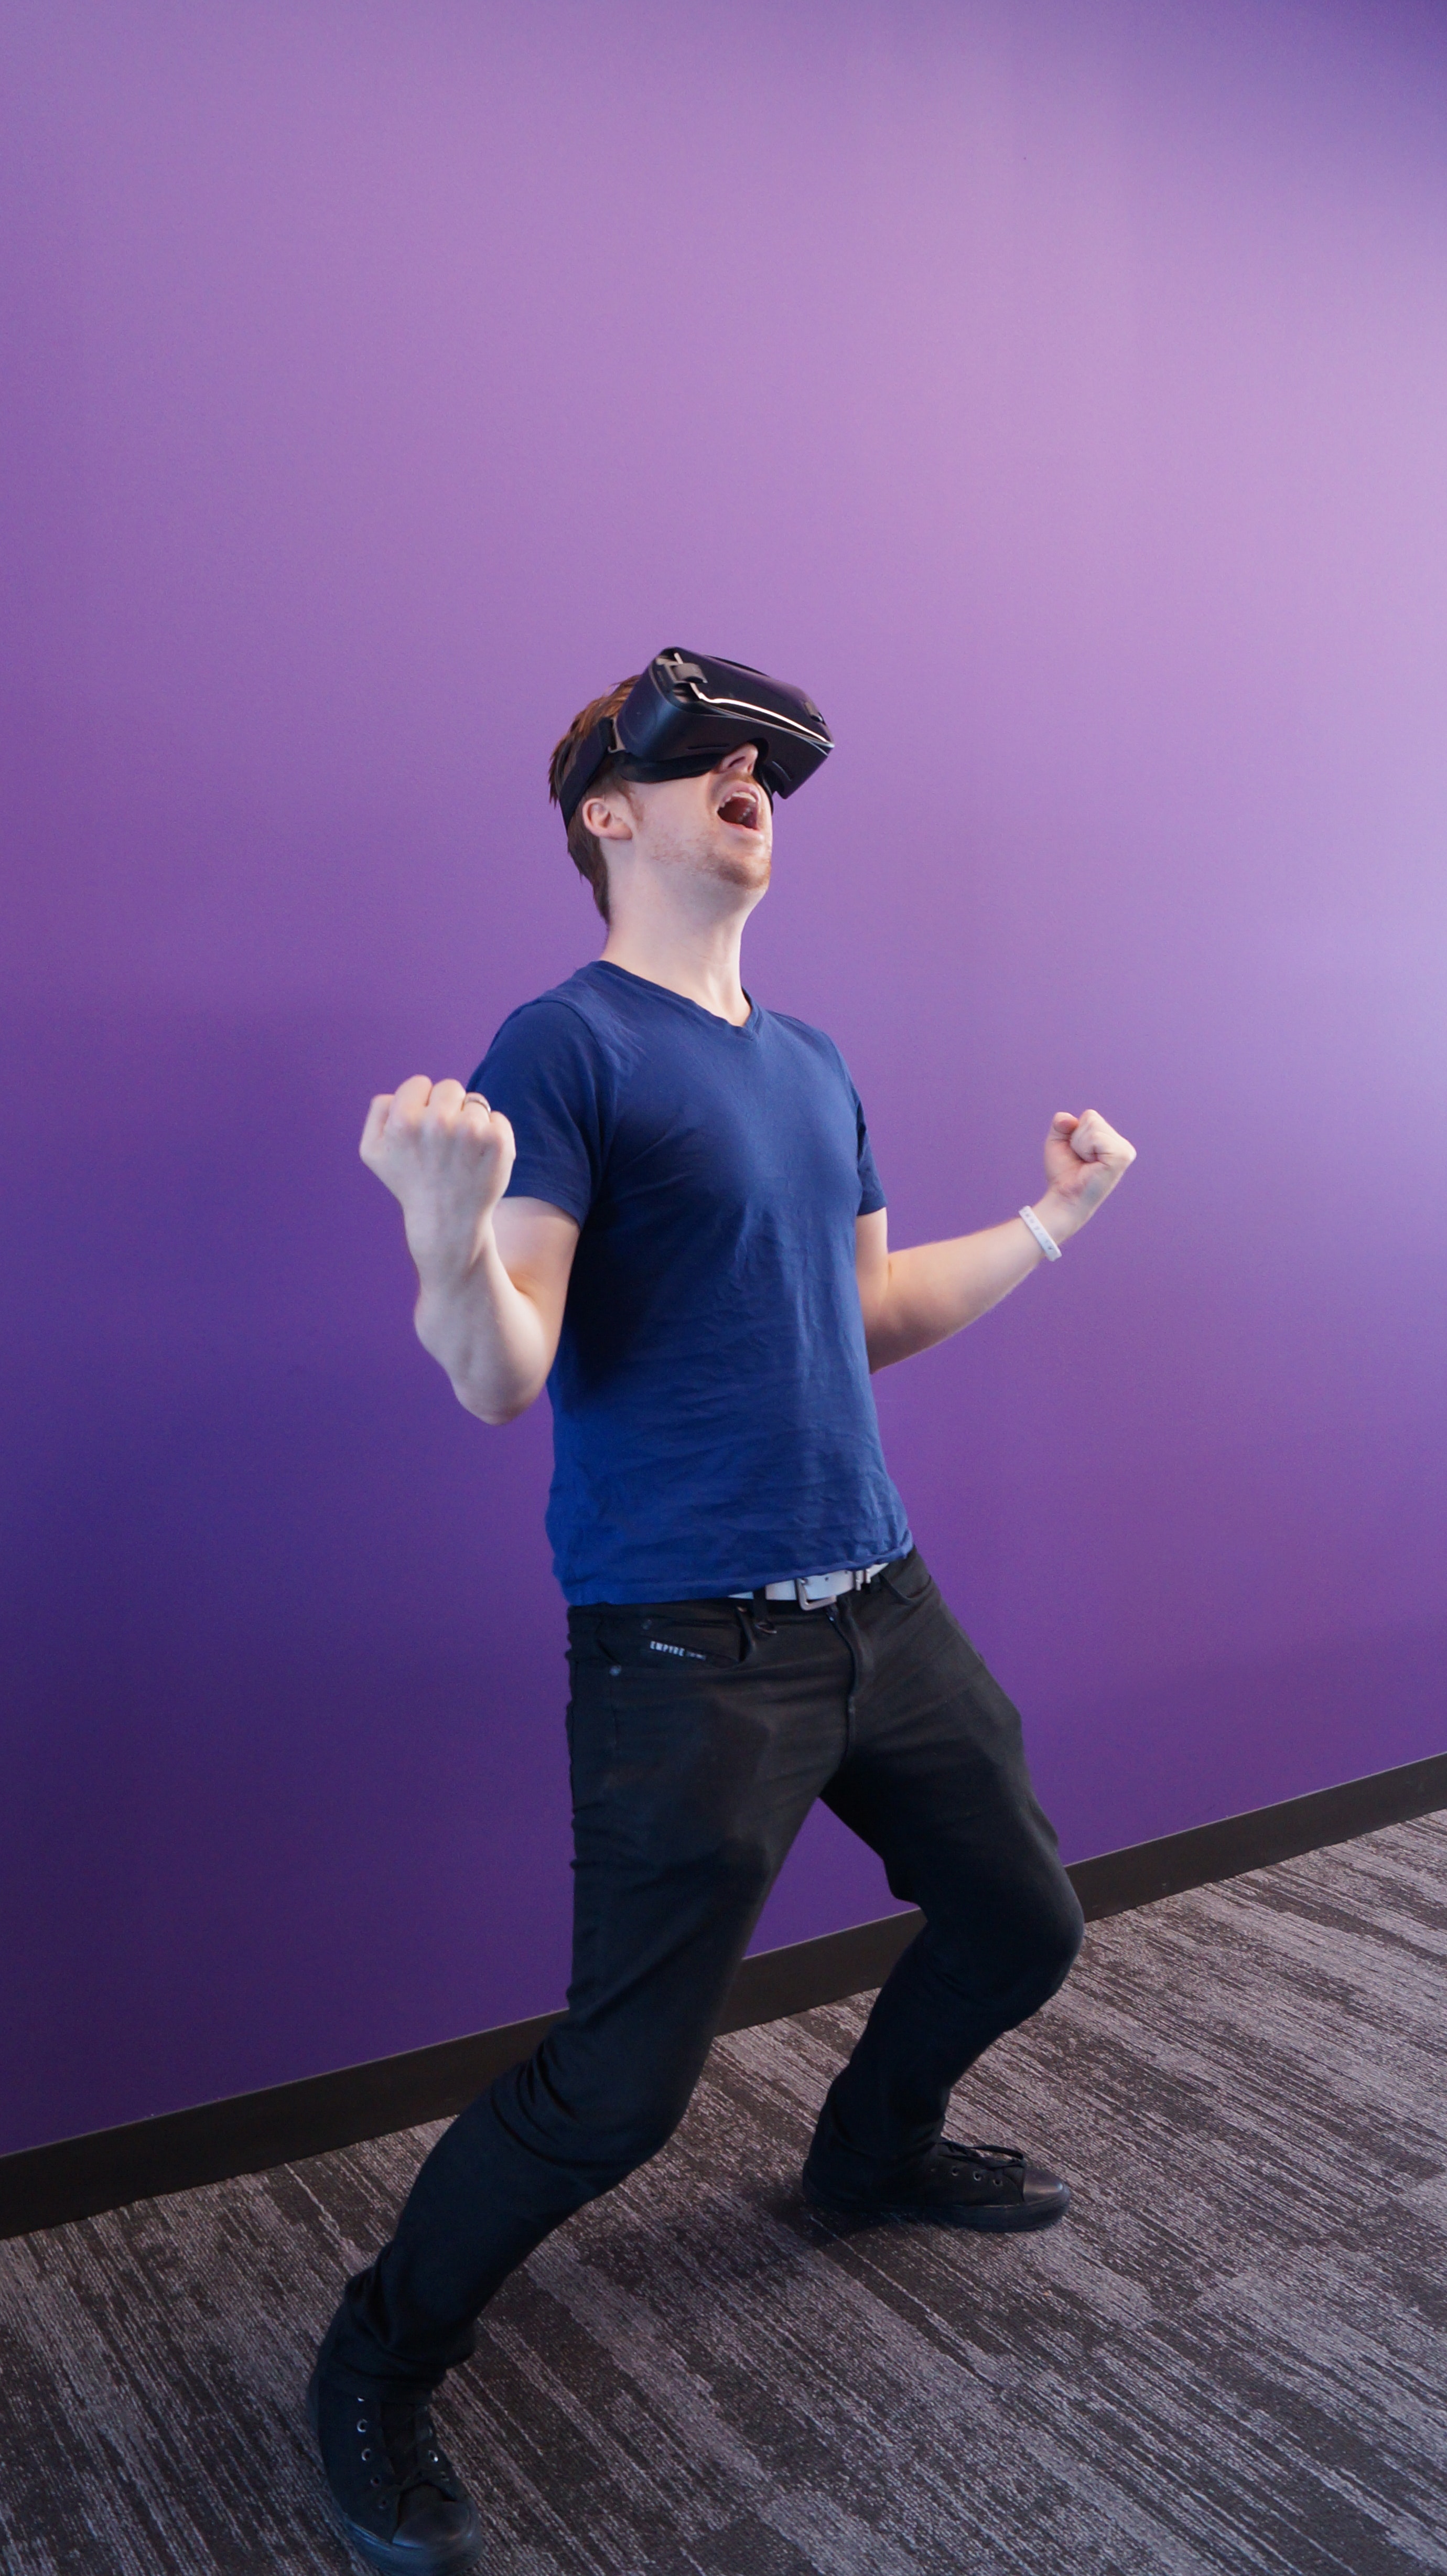
purple, dance, choreography, performance, standing, performing arts, dancer, shoulder, event, muscle, electric blue, performance art, photography